Playa de los Muertos

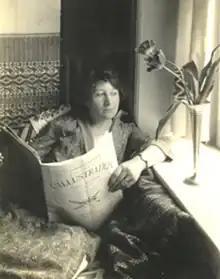
Dorothy Popenoe reading her morning paper.

Born Dorothy Kate Hughes, Popenoe was born June 1899, in Ashford, Surrey, England. She attended the Welsh Girls' School in Ashford until the beginning of World War I when she joined the English Land Army. After the war, she worked at the Kew Garden in London, England as an assistant to Dr. Otto Knapf until 1923 when she was invited by Agnes Chase to join the staff of the United States National Herbarium in the Office of Foreign Plant Introduction. She conducted numerous studies of cultivated bamboo. Once there, she met and married Wilson Popenoe, the agricultural explorer and later gave birth to their five children. In 1925, her husband accepted a position with the United Fruit Company as the director of agricultural experiments and moved the family to Tela on the Atlantic Coast of Honduras. While in Honduras, Popenoe developed an interest in archaeology and worked on several Honduran archaeological sites including in the Mayan fortress of Tenampua in 1927. Between 1928 and 1932 she excavated in the pre-Columbian cemetery at Playa de los Muertos. However she could not complete her work because in December 1932, she ate an unripe, uncooked akee fruit, which is believed to have poisoned her and as a result she died. The results of her excavations at Playas de los Muertos were published posthumously in 1934.